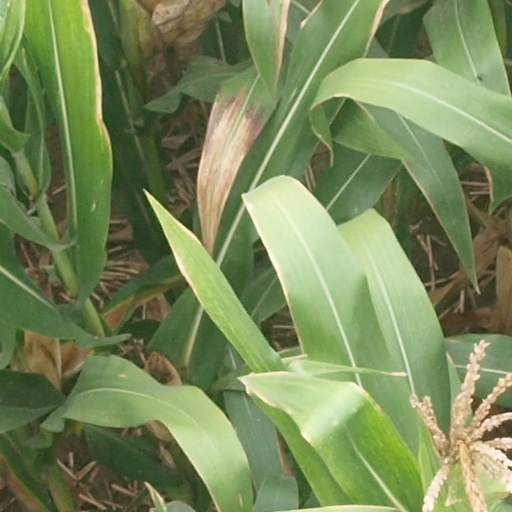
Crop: maize; corn